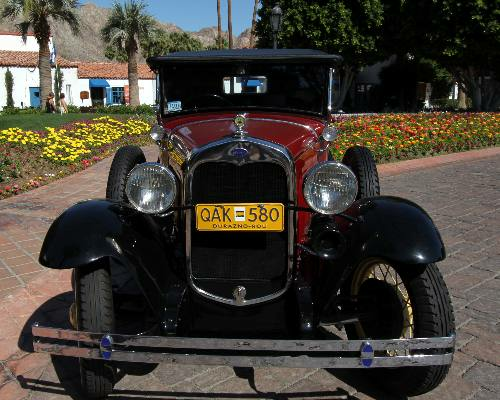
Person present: No